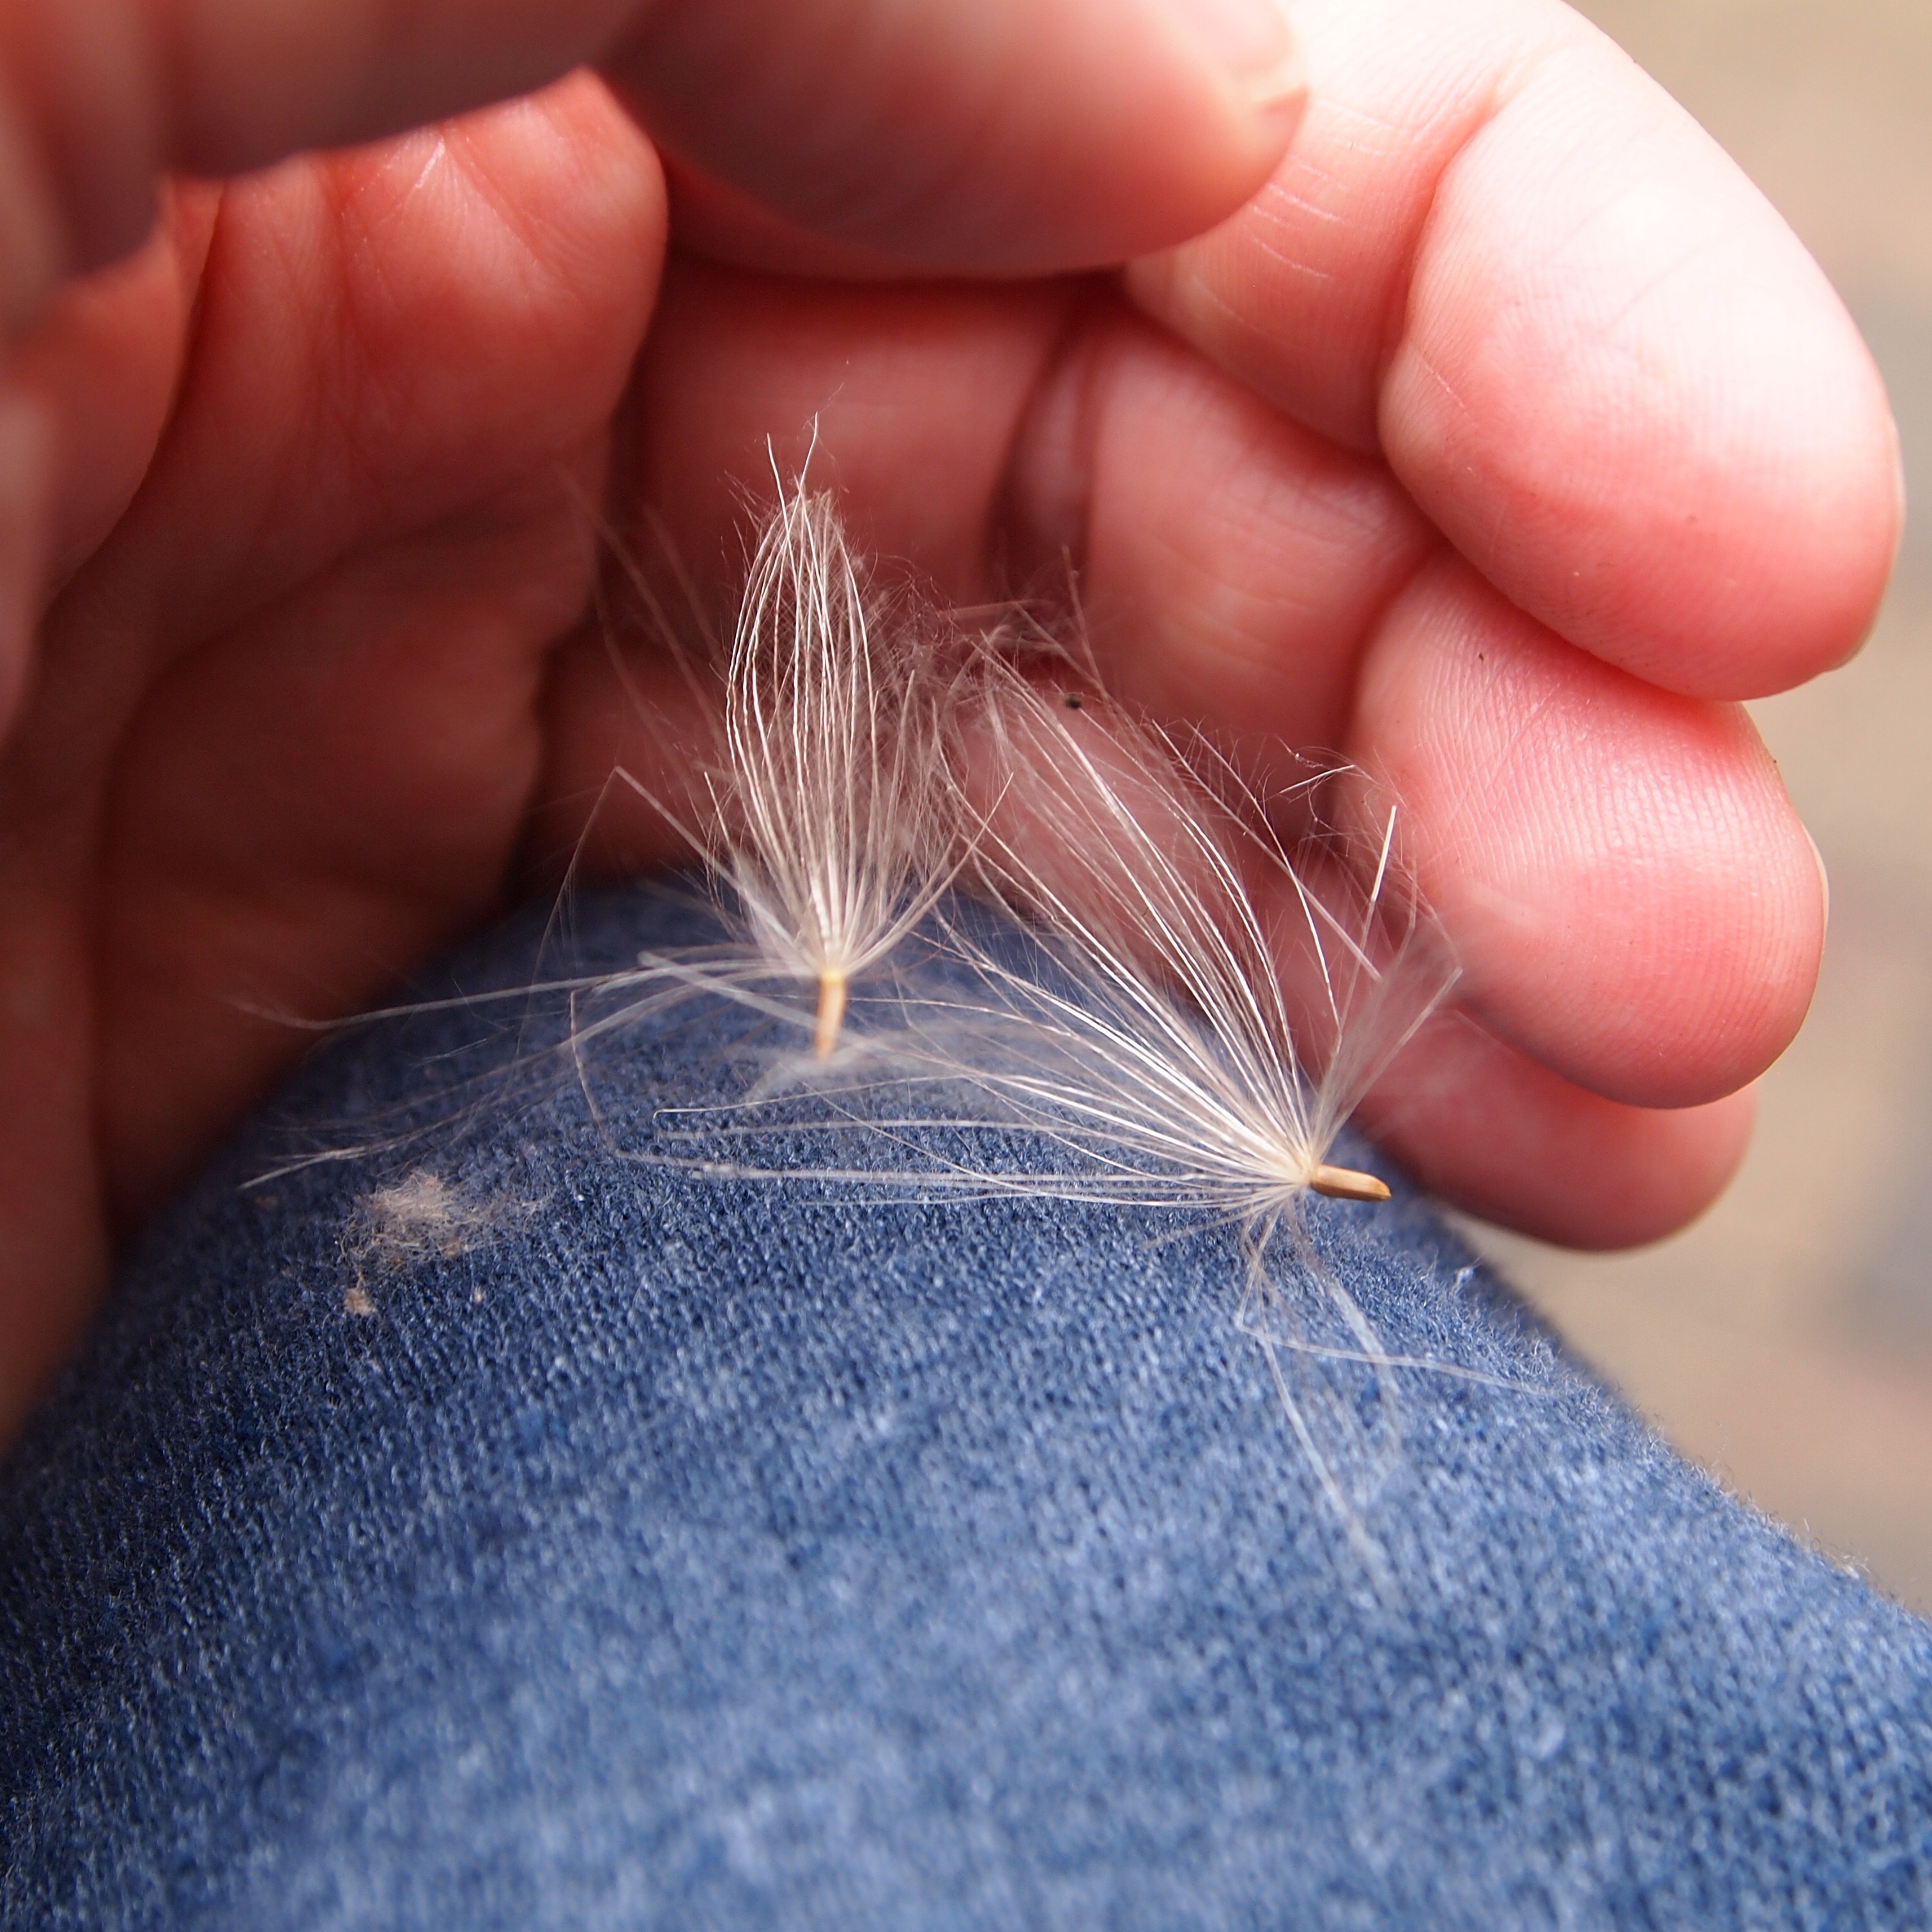
hand, woman, finger, insect, ear, nail, invertebrate, close up, pants, fingers, eye, skin, fluff, organ, protect, macro photography